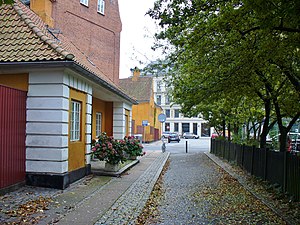
Gammelvagt
Gammelvagt med vagtbygningen til venstre.
Gammelvagt er en gade i Nyboder i Indre By i København, der ligger mellem Fredericiagade og Sankt Pauls Gade. Gaden er opkaldt efter Nyboders gamle vagtbygning, der stadig står ved gaden.